William Vainqueur

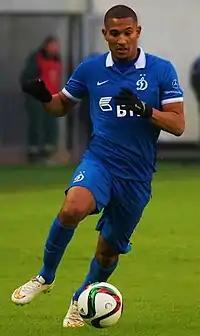
Vainqueuer playing for the side in a league match against FC Ufa on 9 March 2015.

However, in the 2015–16 season, Vainqueur made his only appearance for Dynamo Moscow, coming on as a substitute, against Mordovia Saransk on 25 July 2015. This was partly because he spent the number of matches on the substitute bench. Towards the end of August, his future at the club was in doubt following their expulsion from playing European Football this season. It came after when Dynamo Moscow was keen on selling him.